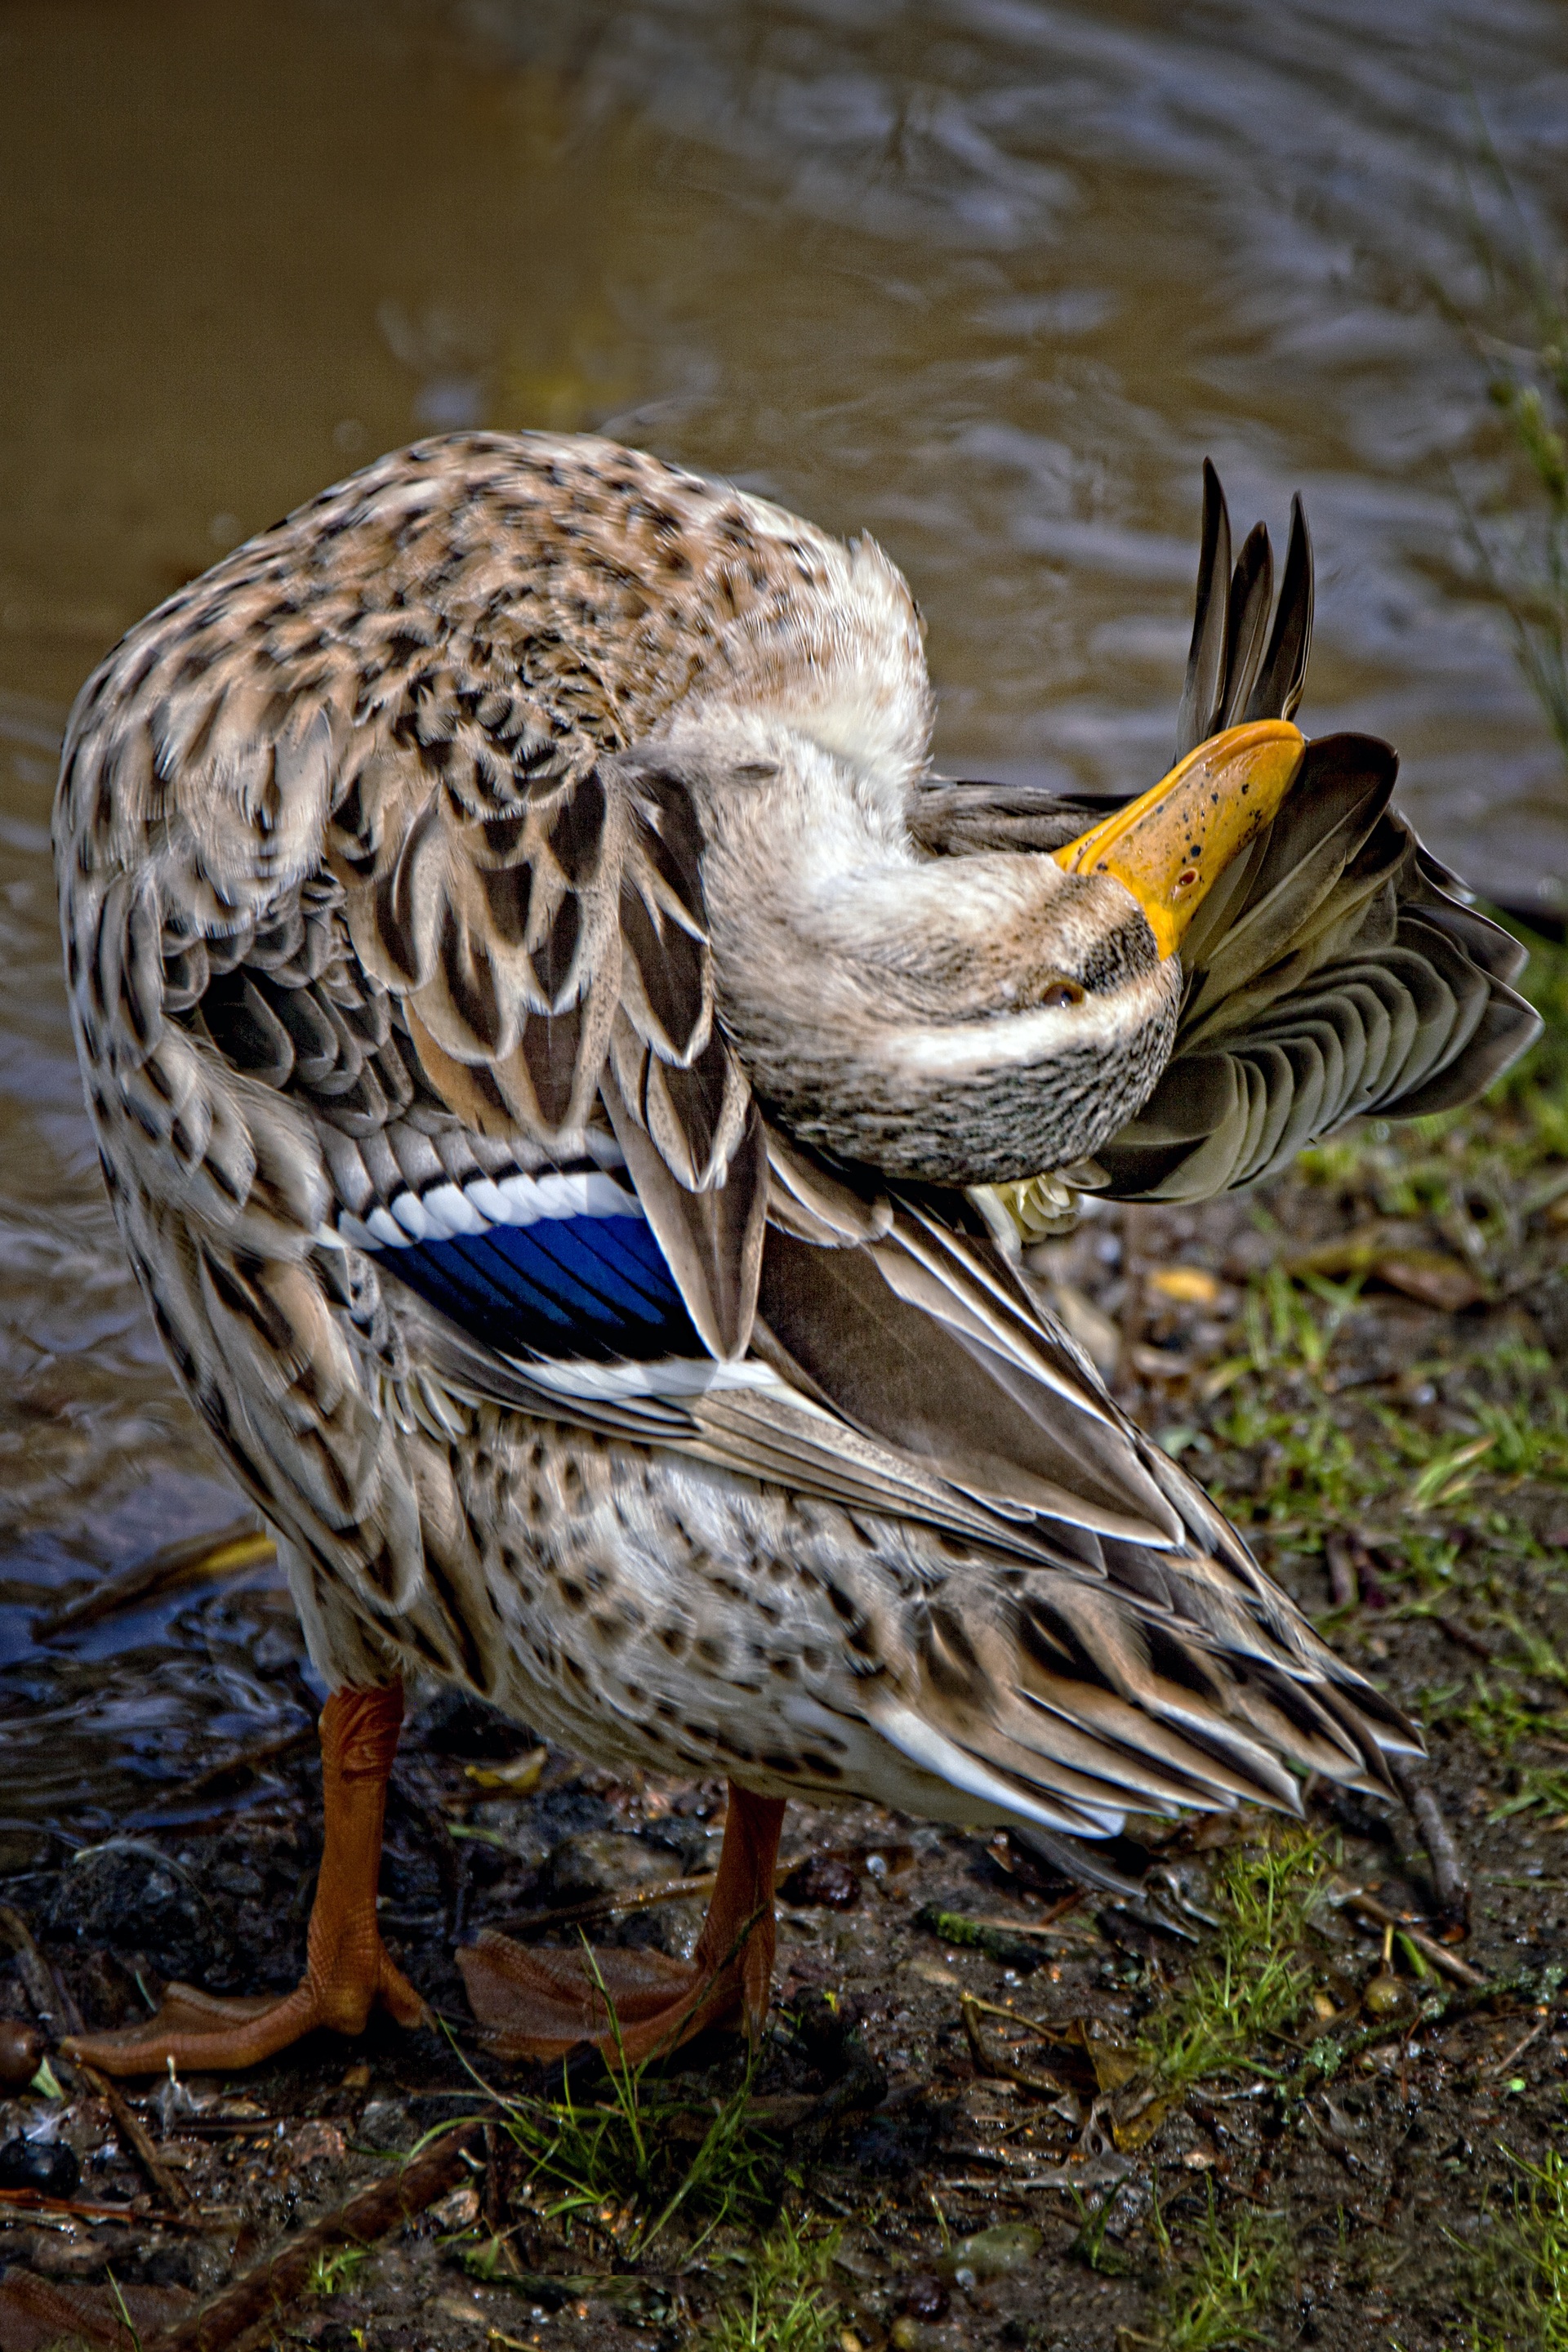
nature, bird, wing, animal, wildlife, beak, clean, feather, fauna, duck, vertebrate, waterfowl, water bird, mallard, ducks geese and swans